Gunde Jaari Gallanthayyinde

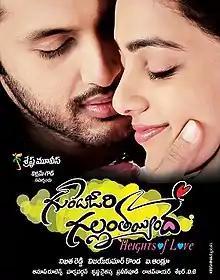
Movie poster

Gunde Jaari Gallanthayyinde is a 2013 Indian Telugu-language romantic comedy film directed by debutant Vijay Kumar Konda and written by Harsha Vardhan. Produced by N. Nikitha Reddy under the banner of Shresht Movies, The film stars Nithiin, Nithya Menen, and Isha Talwar. Anup Rubens composed the music while I. Andrew and Prawin Pudi handled the cinematography and editing respectively.